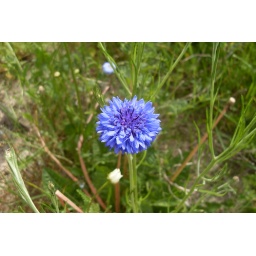
Unknown flower in the meadow behind the house